Never Ending Neverland

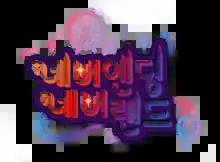
Promotional logo

Never Ending Neverland is a South Korean reality show starring Cube Entertainment's third girl group (G)I-dle on their journey to rescue Neverland from Captain Hook's curses.